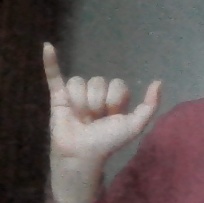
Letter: ya